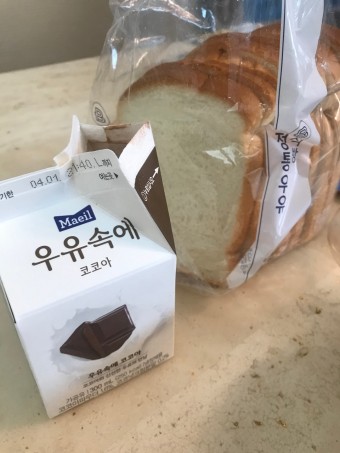
Label: paper